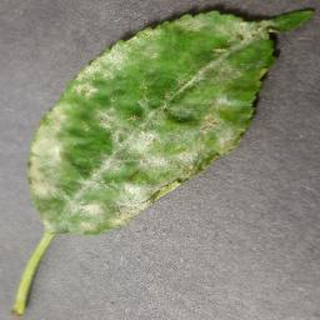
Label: cherry_powdery_mildew